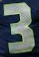
Number: 3